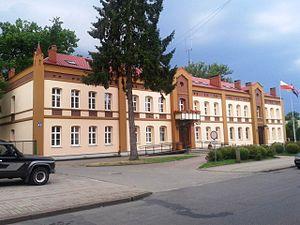
Drawsko Pomorskie est une gmina mixte du powiat de Drawsko, Poméranie occidentale, dans le nord-ouest de la Pologne. Son siège est la ville de Drawsko Pomorskie, qui se situe environ 82 km à l'est de la capitale régionale Szczecin.